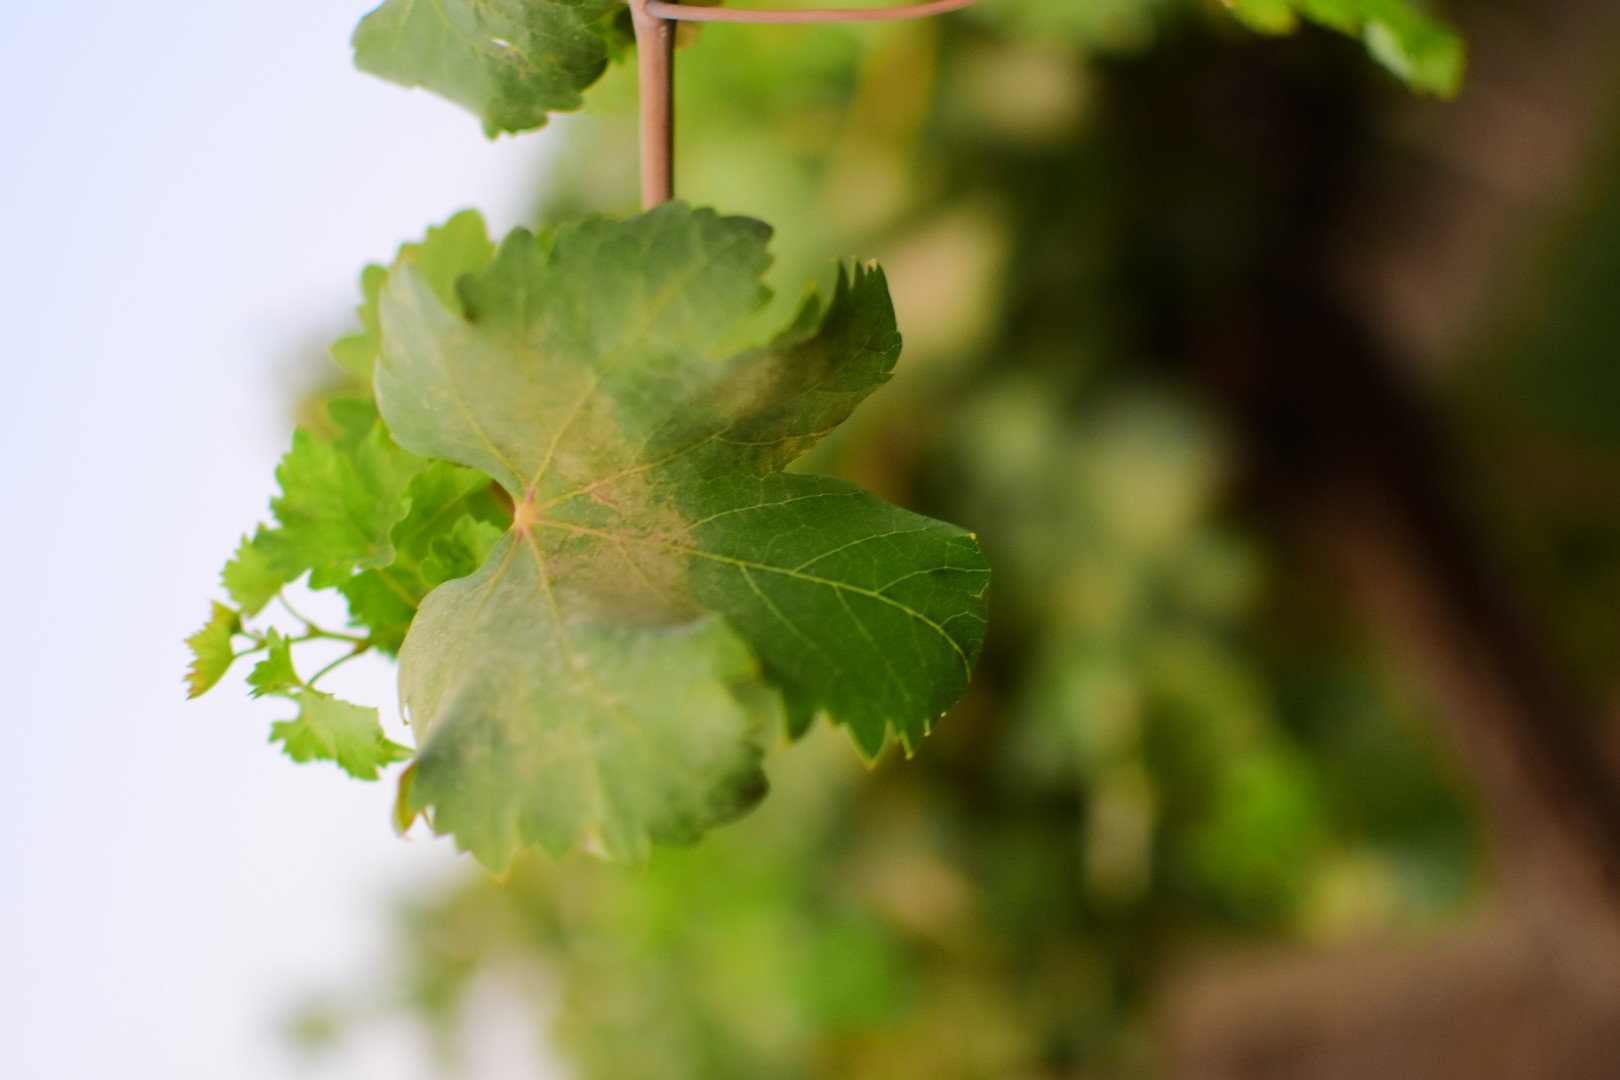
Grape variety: Shdah